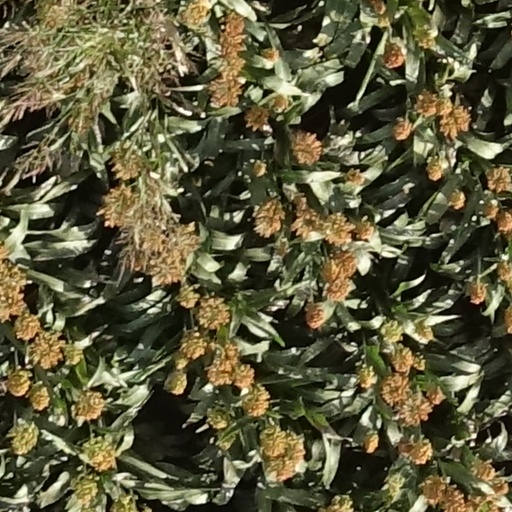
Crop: sorghum